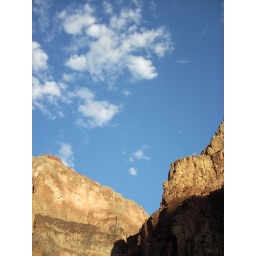
only cloud in canyon